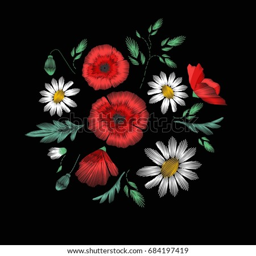
colorful ethnic floral pattern embroidery with flowers .